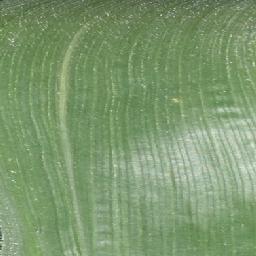
Label: Corn_(Maize)___Healthy